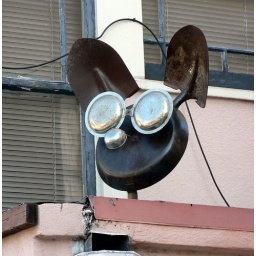
This is on the roof on a house in our neighborhood. I like it.